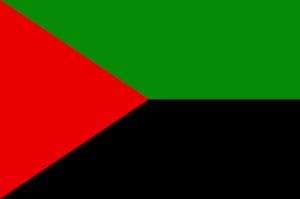
La Martinique, en Créole martiniquais : Matinik, ou Matnik, appelée Madinina par les indigènes de l’île, et également surnommée « l’île aux fleurs », est une île située dans les Caraïbes, et plus précisément dans l'Archipel des Petites Antilles. C’est une région insulaire française et un Département français, elle est administrée dans le cadre d'une Collectivité territoriale unique dirigée par l'assemblée de Martinique. C'est également une région ultrapériphérique de l'Union européenne. Elle est aussi membre associé de l’Organisation des États de la Caraïbe orientale, de l’Association des États de la Caraïbe et de la Commission économique pour l'Amérique latine et les Caraïbes.
Plusieurs drapeaux sont en usage en Martinique. La collectivité territoriale de Martinique a adopté en 2019 un drapeau, baptisé Ipséité, pour les représentations sportives, culturelles et internationales. Le « drapeau aux serpents » et le « drapeau rouge, vert, noir » sont aussi utilisés soit historiquement soit pour revendiquer des prétentions nationalistes et/ou indépendantistes.
La Martinique est une collectivité territoriale d'outre-mer, mais aussi une des régions ultrapériphériques de l'Union européenne. Elle constitue avec la Guadeloupe, située à environ 150 km plus au nord, et la Guyane située au nord de l'Amérique du Sud, les départements français d'Amérique.